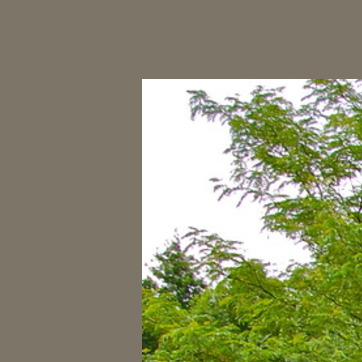
Material: sky